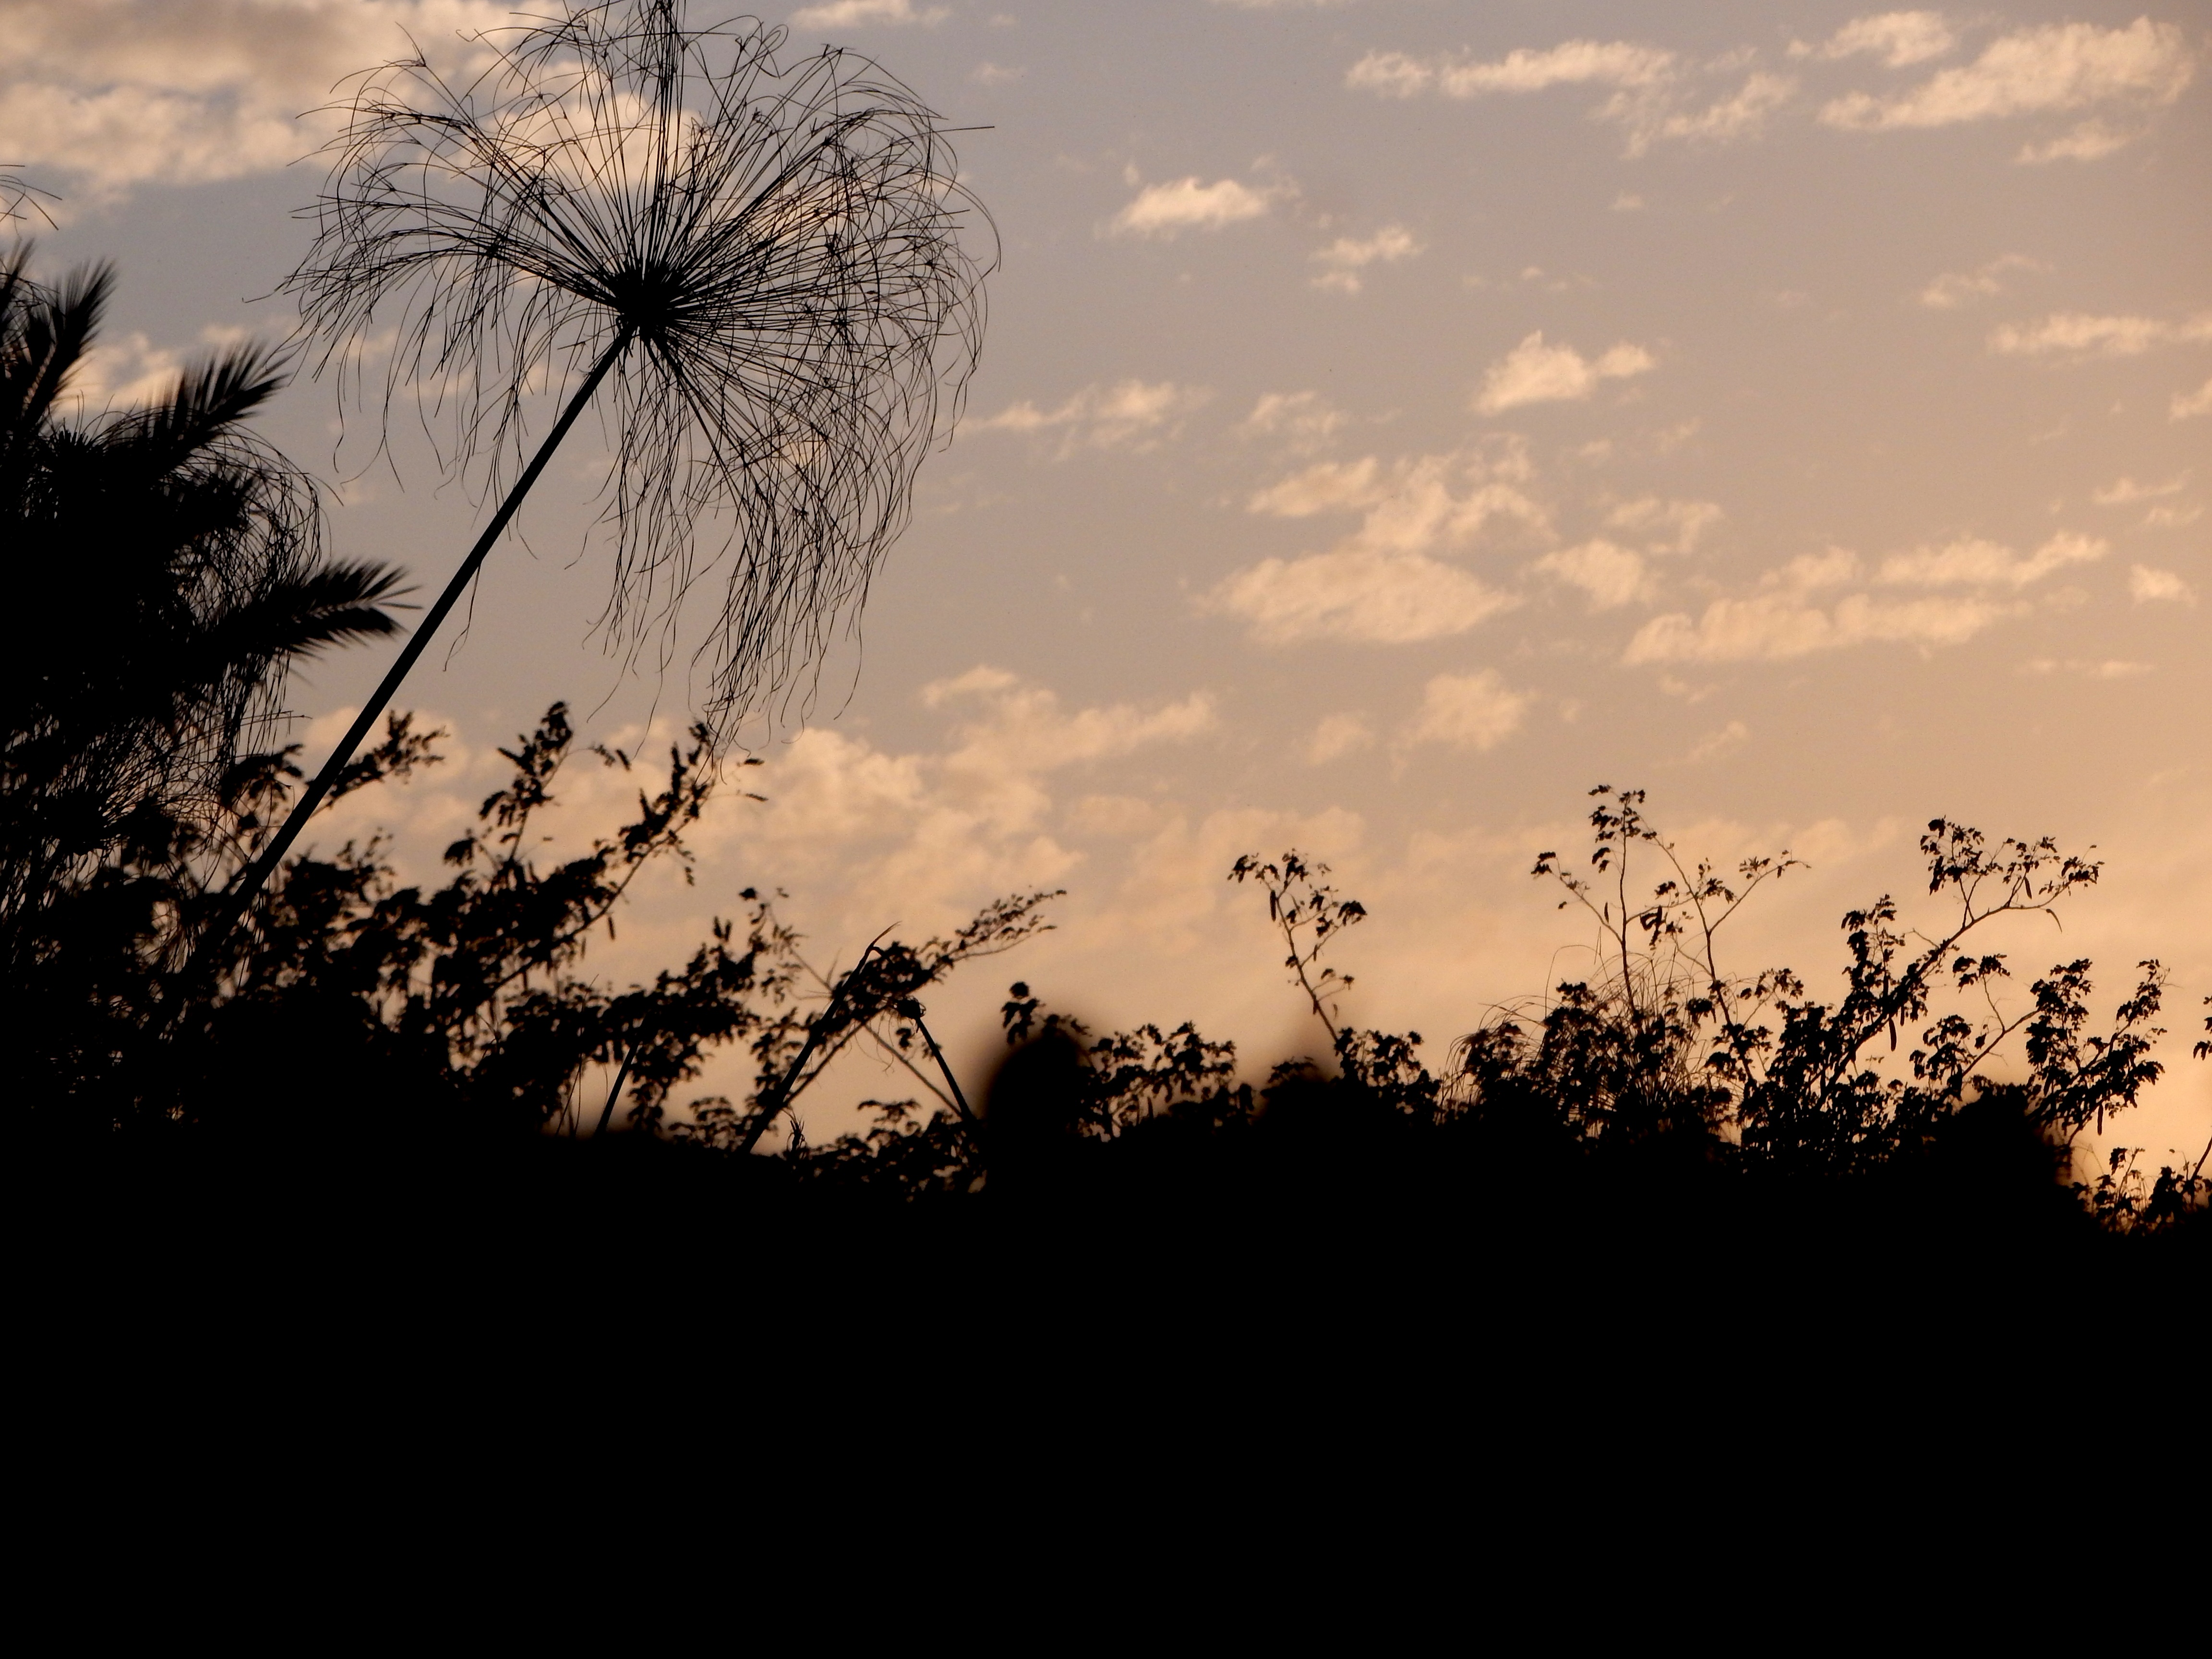
tree, nature, grass, horizon, branch, cloud, plant, sky, sun, sunrise, sunset, field, prairie, sunlight, morning, dawn, dusk, evening, savanna, atmospheric phenomenon, woody plant